Mahatma Isardas

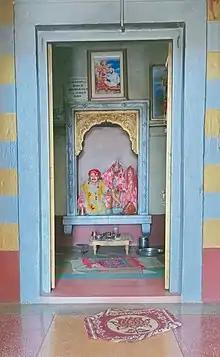
Temple of Mahatma Isardasji (left) along with Rādhā-Kṛṣṇa at his birth-place at Bhadresh; a village in Rajasthan.

was a 16th-century Indian Hindu saint-poet, who is revered as a devotee of Lord Krishna in Gujarat and Rajasthan states of India. He is associated with having done miraculous works, and due to his high devotion to Krishna, he was called "Īsara-so-parameśvara" ("Īsardāsa" is a manifestation of the Almighty himself).